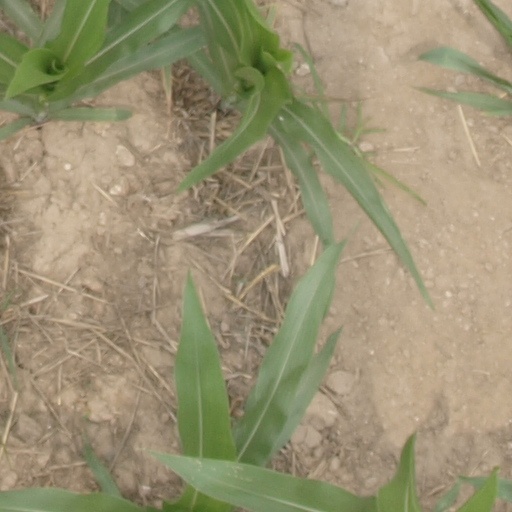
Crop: maize; corn